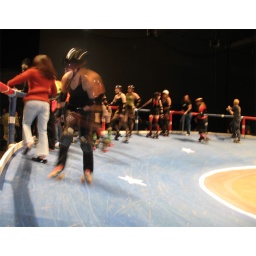
All the birthday boys and girls get their asses beat by the best in the league!